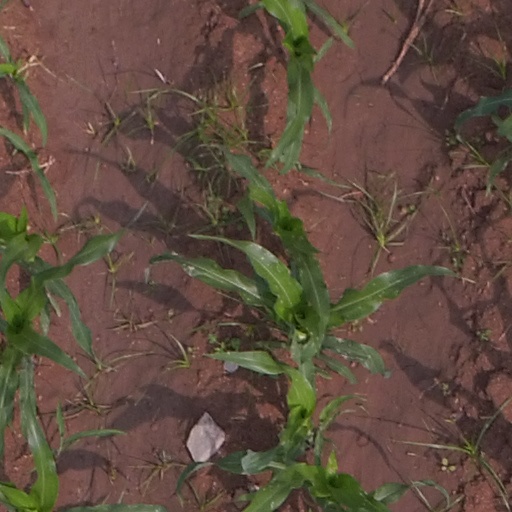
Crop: maize; corn